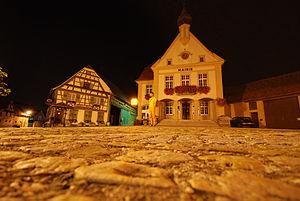
Kurtzenhouse est une commune française située dans le département du Bas-Rhin, en région Grand Est.